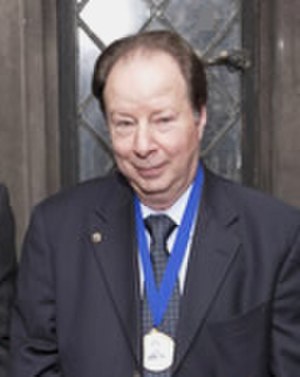
Sidney Altman
Sidney Altman er en canadisk og amerikansk molekylærbiolog, der er ansat som Sterling Professor of Molecular, Cellular, and Developmental Biology and Chemistry på Yale University. Hans modtog nobelprisen i kemi i 1989 sammen med Thomas R. Cech for deres arbejde med RNAs katalytiske egenskaber.